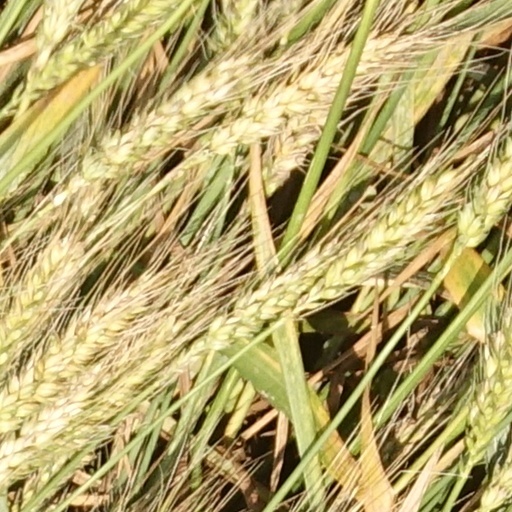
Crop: wheat